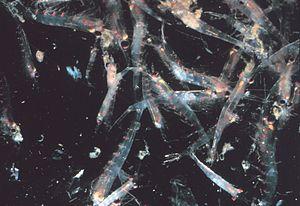
La baleine bleue, appelée aussi rorqual bleu, est une espèce de cétacés de la famille des Balaenopteridae. Pouvant dépasser 30 mètres de longueur et 170 tonnes, c'est le plus gros animal vivant à notre époque et dans l'état actuel des connaissances, le plus gros ayant vécu sur Terre.
Le requin-baleine est une espèce de poissons cartilagineux, seul membre du genre Rhincodon et seule espèce actuelle de la famille des Rhincodontidae. Pouvant exceptionnellement atteindre 20 mètres de long, pour une masse de 34 tonnes, ce requin est considéré comme le plus grand poisson vivant actuellement sur Terre. Cependant, sa taille observable est en pratique généralement comprise entre 4 et 14 mètres.
Le Baleinoptère de Rudolphi, Rorqual boréal, Rorqual de Rudolphi ou Rorqual sei est une espèce de baleine à fanons présente dans tous les océans du monde et dans toutes les mers attenantes, avec une prédilection pour la haute mer et les océans profonds. Il évite les eaux glaciales et tropicales ainsi que les mers semi-fermées. Le rorqual boréal effectue une migration annuelle des mers subpolaires froides en été, vers les mers subtropicales tempérées l'hiver, sans qu'on connaisse précisément ses routes de migration dans la plupart des régions du globe.
Le krill est le nom générique de petits crustacés des eaux froides, de l'ordre des Euphausiacés. On le rencontre dans tous les océans où ils se nourrissent principalement de phytoplancton et constituent un élément fondamental du réseau trophique des écosystèmes océaniques.